Georgios Chortatzis

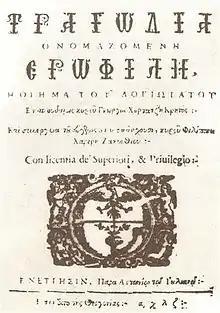
Cover of "Erofili" (1637 edition)

Georgios Chortatzis or Chortatsis (c. 1545 – c. 1610) was a Greek dramatist in Cretan verse. He was, along with Vitsentzos Kornaros, one of the main representatives of a school of literature in the vernacular Cretan dialect that flourished in the late 16th and early 17th centuries under Venetian rule. His best-known work is "Erofili" (or "Erophile"), a tragedy set in Egypt.